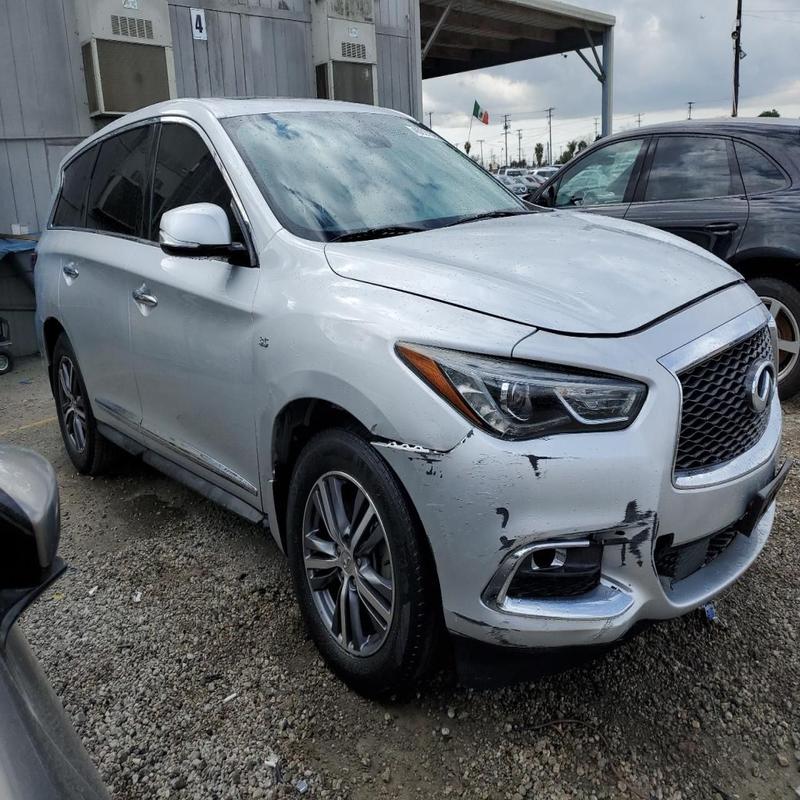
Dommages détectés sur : pare-choc avant, capot, aile avant droite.
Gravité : mineur